Police (novel)

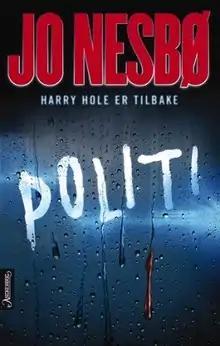
First edition (Norwegian)

Police (2013) is a crime novel by Norwegian writer Jo Nesbø. It is the tenth novel in Nesbø's Harry Hole series.